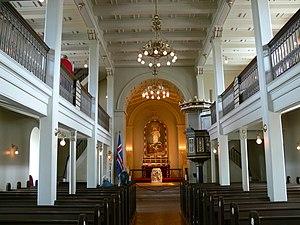
Vue intérieure de la cathédrale de Reykjavík.